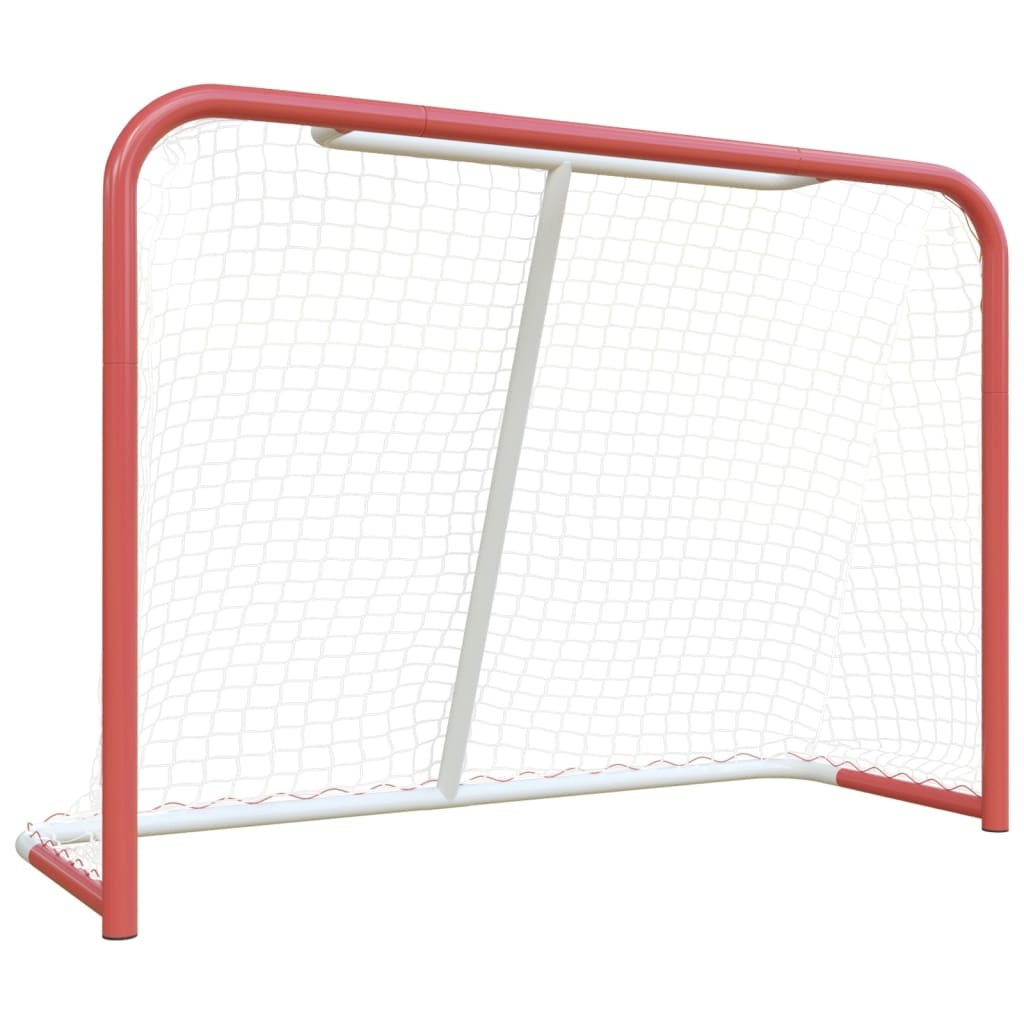
Portería hockey y red acero poliéster rojo blanco 153x60x118cm v9951
Portería hockey y red acero poliéster rojo blanco 153x60x118cm V9951 Esta portería de hockey con red, que combina estilo y funcionalidad, es el complemento de entrenamiento ideal para que jugadores de todos los niveles practiquen sus habilidades. Material duradero: La red está hecha de poliéster. El poliéster es un material sintético conocido por su resistencia a los rayos UV y su resistencia elástica. El poliéster es resistente al agua, por lo que resulta la elección perfecta para condiciones húmedas o lluviosas, y también se limpia fácilmente.Estructura resistente: La estructura de acero con recubrimiento en polvo aporta estabilidad y solidez al equipamiento de hockey y garantiza una larga vida útil.Amplias aplicaciones: El equipo de entrenamiento está diseñado para que los adultos jueguen o organicen concursos. Se puede usar en el patio, el césped, el jardín, la playa o cualquier campo. Información útil:Para facilitar al máximo el montaje, cada producto se entrega con un manual. Color: Rojo y blanco Material de la estructura: Acero con recubrimiento en polvo Material de la red: Poliéster Dimensiones: 153 x 60 x 118 cm (largo x ancho x alto)
Brand: vidaXL
Category: Sporting Goods > Athletics > Field Hockey & Lacrosse > Field Hockey Goals